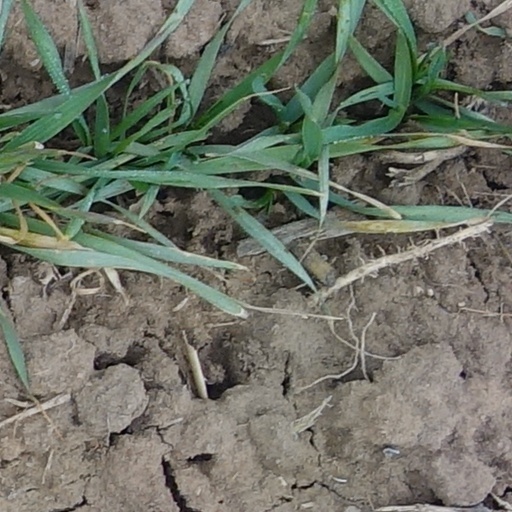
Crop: wheat